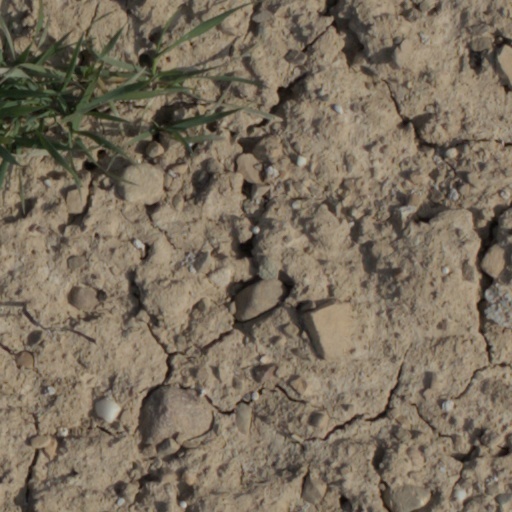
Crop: wheat